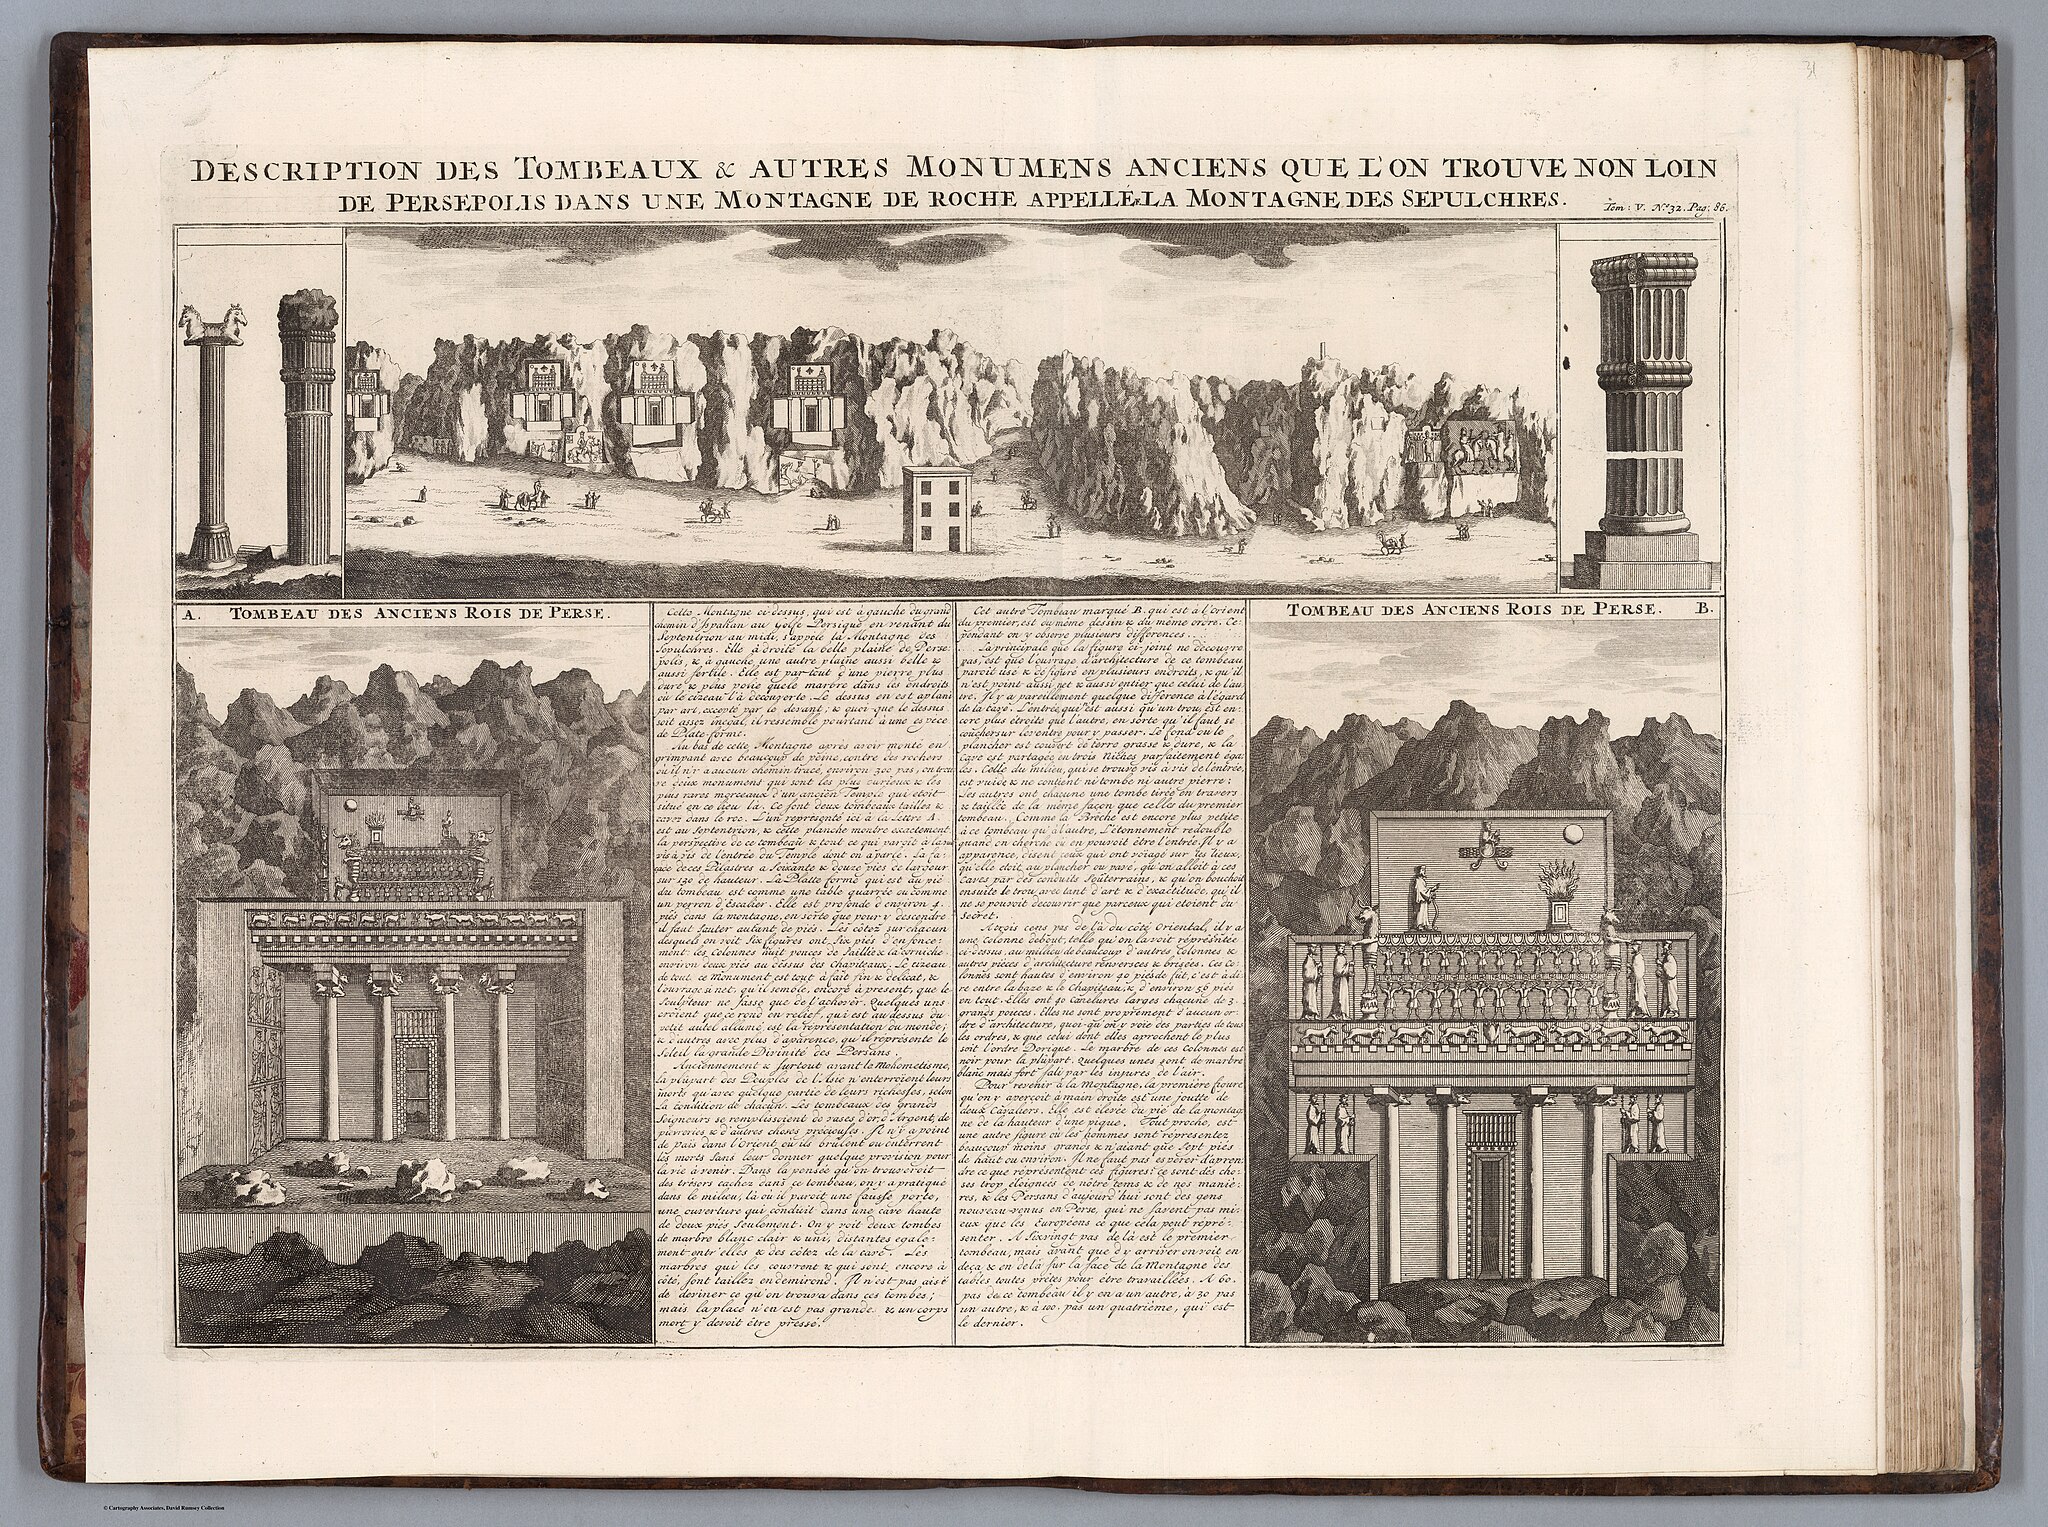
Title: Atlas historique, by Chatelain Henri (13272524)
Description: Atlas historique, ou Nouvelle Introduction à l'Histoire, à la Chronologie et à la Géographie ancienne et moderne , by Henri Chatelain, 7 volumes, dated 1714-1720. The text was compiled by Nicholas Gueudeville and Garillon with a supplement by H. P. de Limiers and the maps were engraved by Chatelain, primarily after maps by Guillaume de l'Isle. The maps are accompanied by information pertaining to cosmography, geography, history, chronology, genealogy, topography, heraldry, and costumes of the world. Volumes are bound in brown leather covers with gold-embossed on spine. First published in 1705 in Amsterdam by L'Honoré & Chatelain Libraires, it was one of the most expansive Dutch encyclopedias of the age
Date: 1720
Categories: PD-old-100-expired, Atlas historique, by Henri Chatelain, 1720, Files uploaded by Yann Forget, PD-Art (PD-old-100-expired), CC-PD-Mark, Naqsh-e Rustam in art